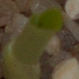
Label: maize